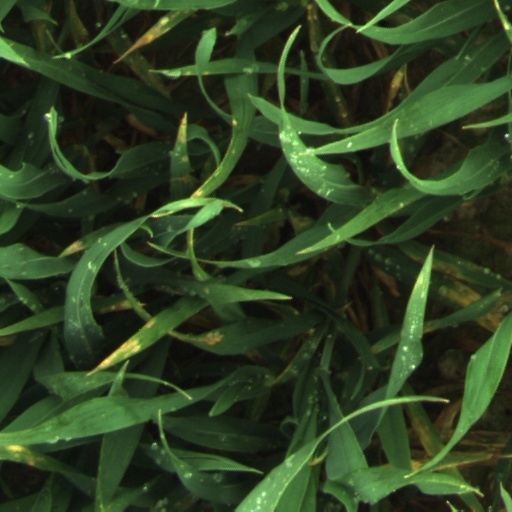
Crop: wheat